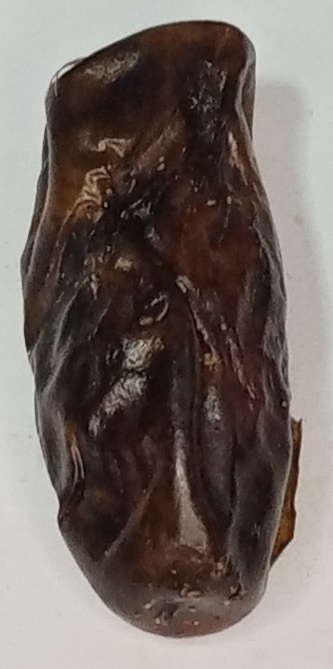
Variety: gajar
Size: large
Grade: grade-1